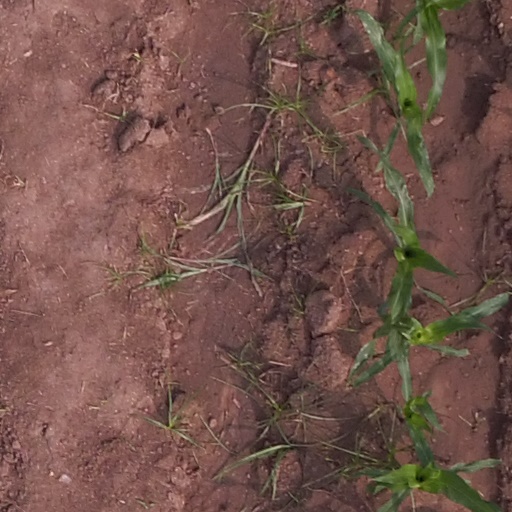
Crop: maize; corn